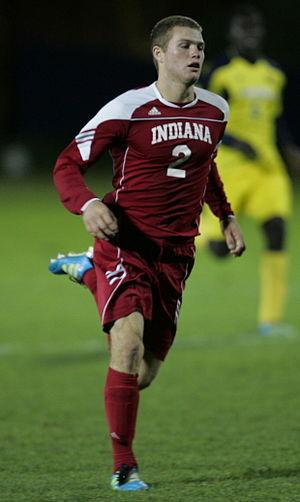
Eriq Zavaleta est un joueur de soccer américain né le 2 août 1992 à Westfield en Indiana. Il évolue au poste de défenseur central avec le Toronto FC en MLS.